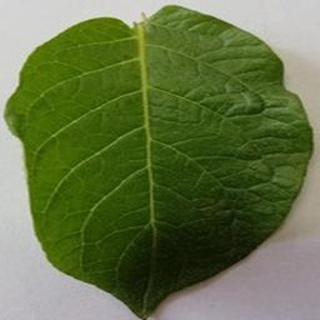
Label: healthy_potato